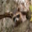
Label: raccoon